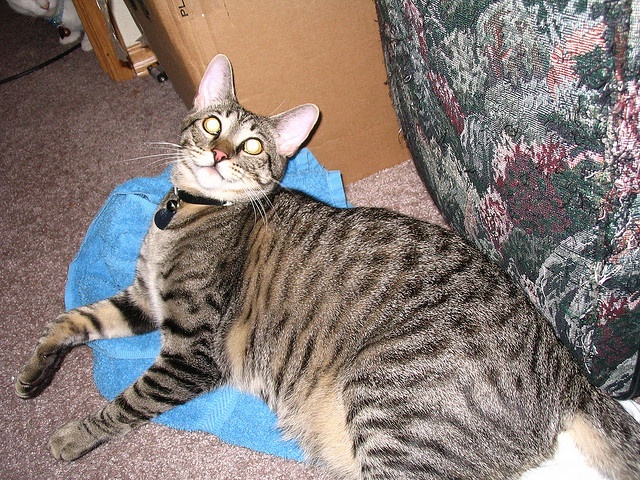
A large gray cat laying on the floor next to a couch.
a gray black and white cat is laying on a blue pillow
a tabby cat lies on a towel and stares upward
A striped cat is lying on top of a blue towel.
A cat laying on a towel in a house.